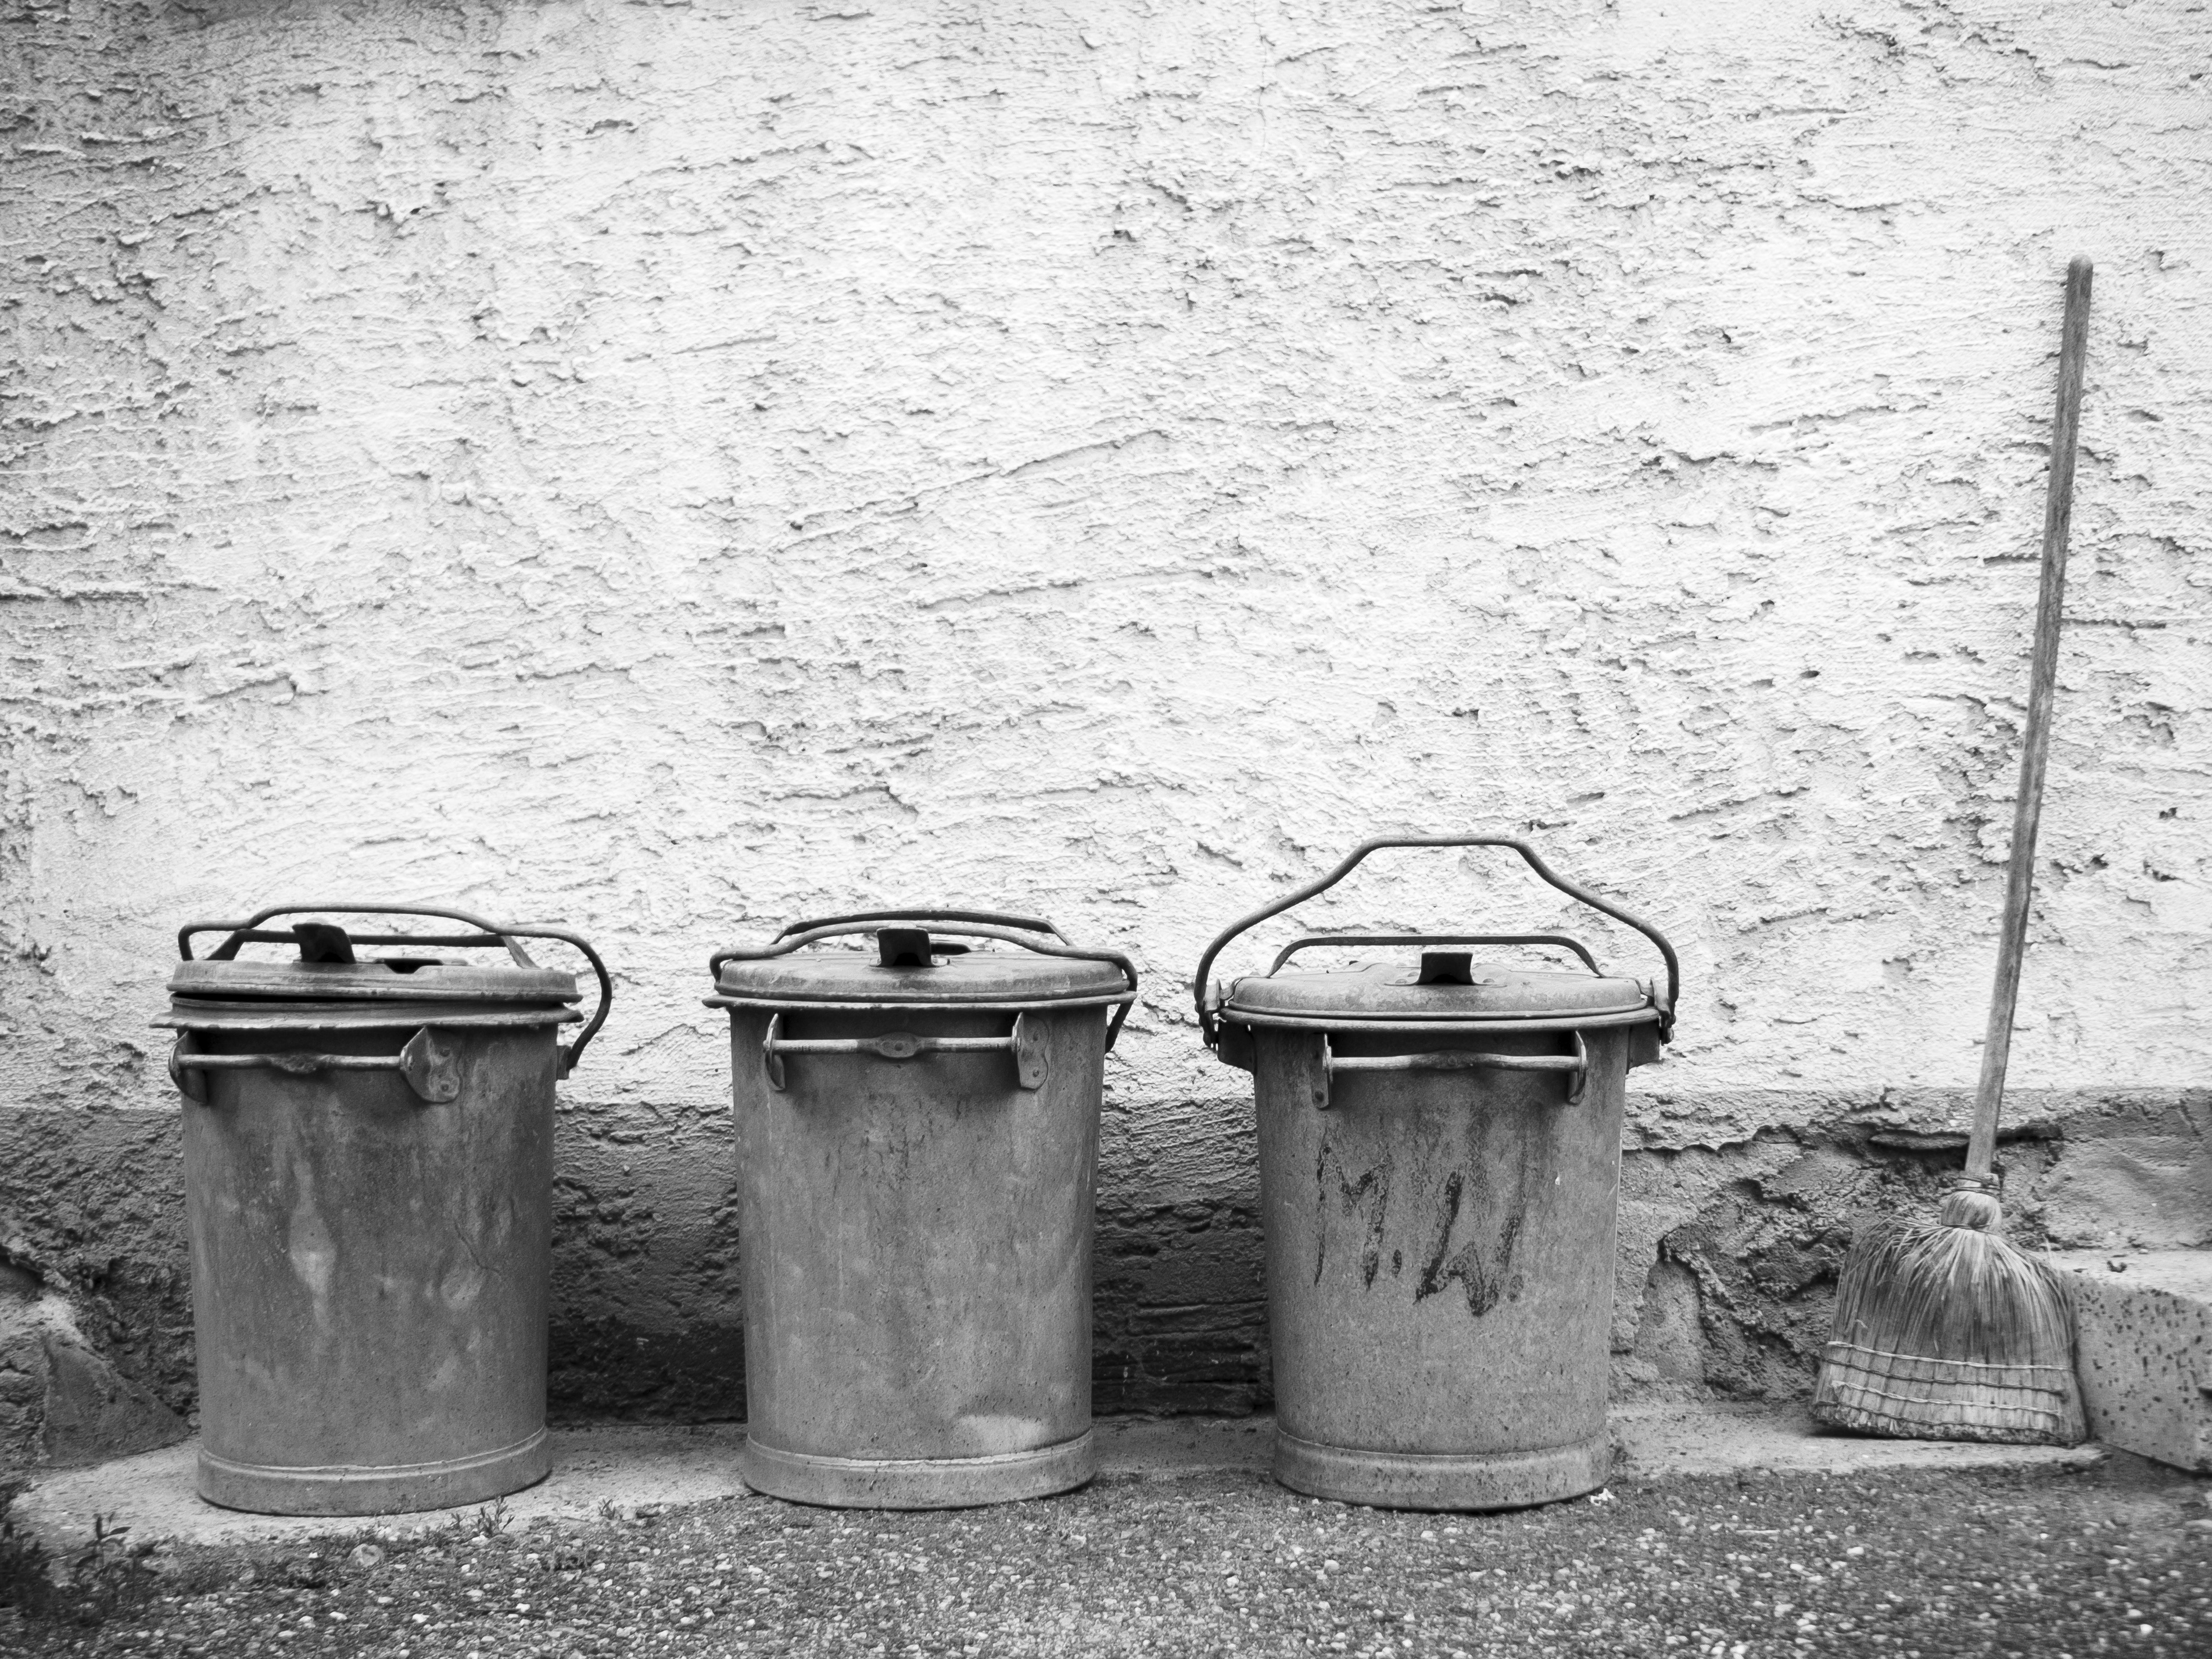
black and white, white, column, monochrome, bucket, waste, garbage, shape, broom, dustbin, ton, waste disposal, cleanliness, periodic week, garbage can, throw away society, monochrome photography, sweep, ancient history, waste bin, street cleaning